Submarine U-475 Black Widow

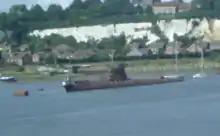
The submarine in 2014

After passing into private hands, and under the name U-475 "Black Widow" it was moored at Long's Wharf near the Thames Barrier in England where it was open to the public as a museum ship. In 1998 it was moved to Folkestone, where it was again opened to the public. In 2004 it was moved to her present location, in a state of disrepair, and is currently awaiting restoration.